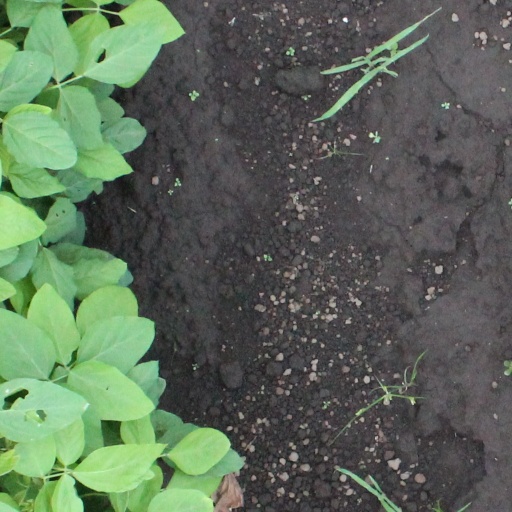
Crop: soybean